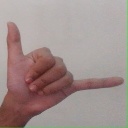
अक्षर: द